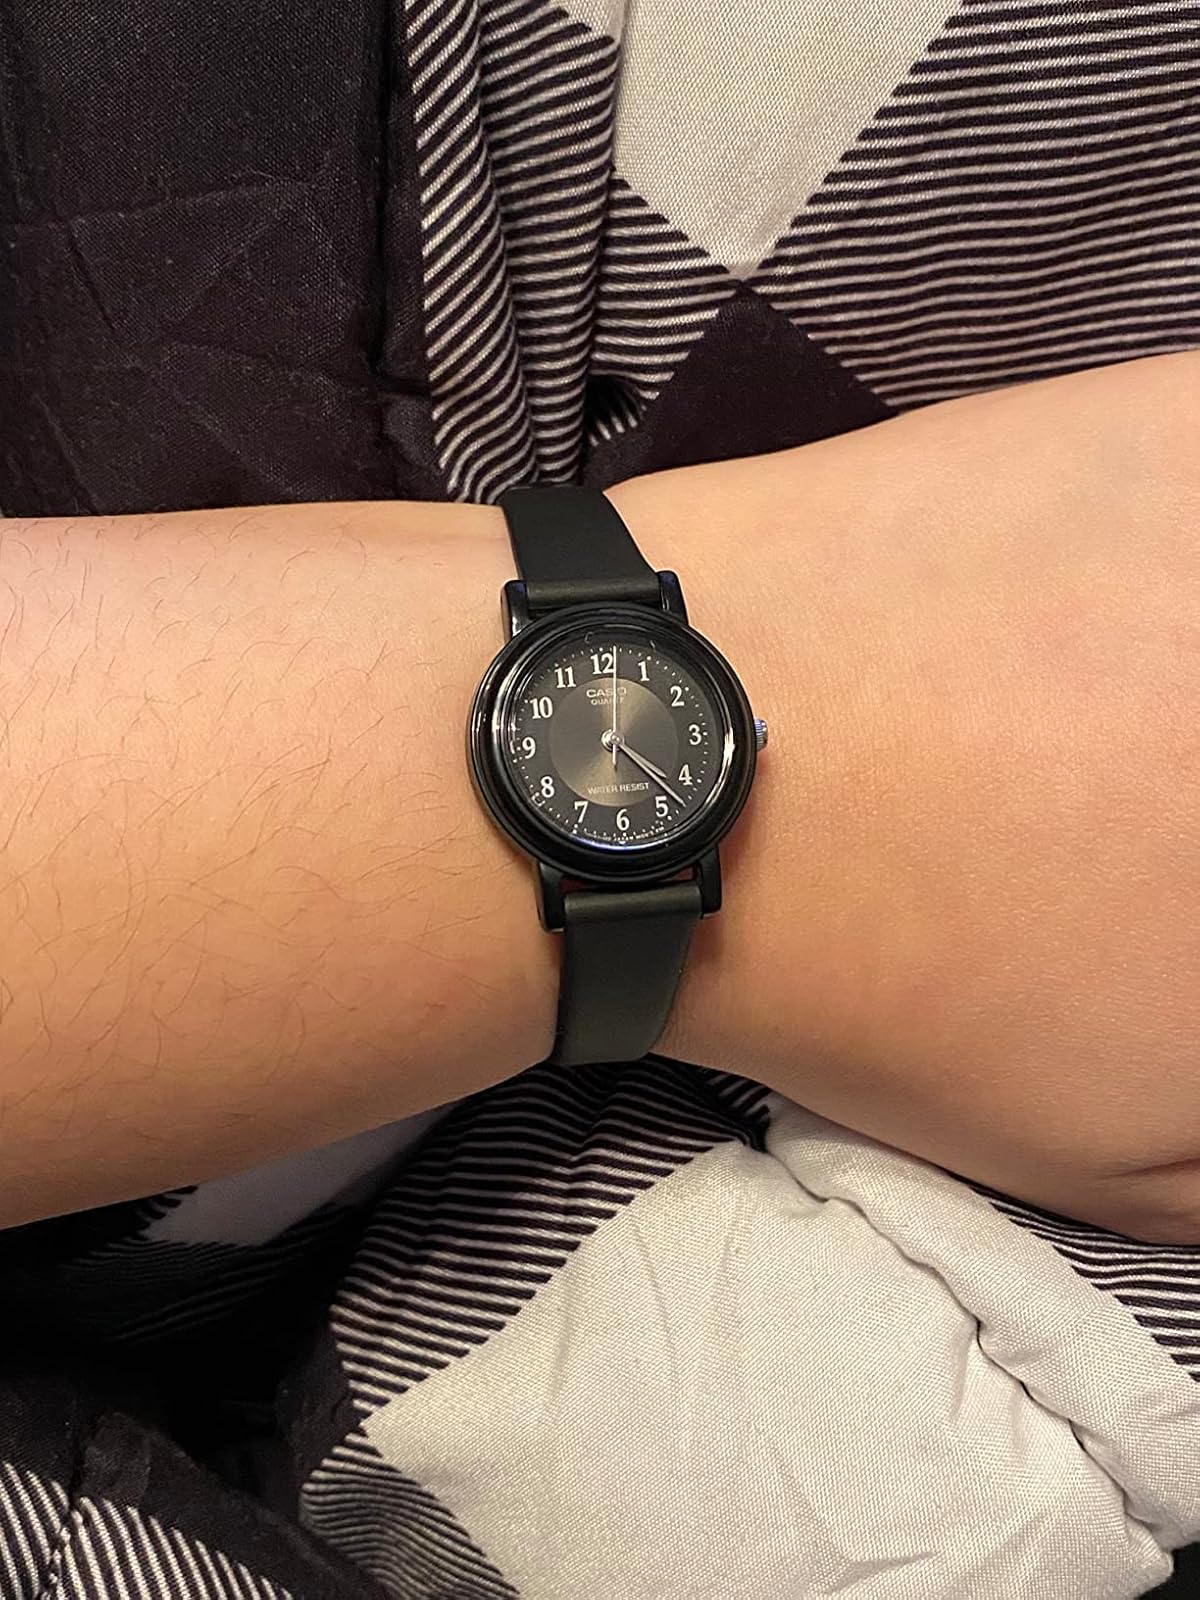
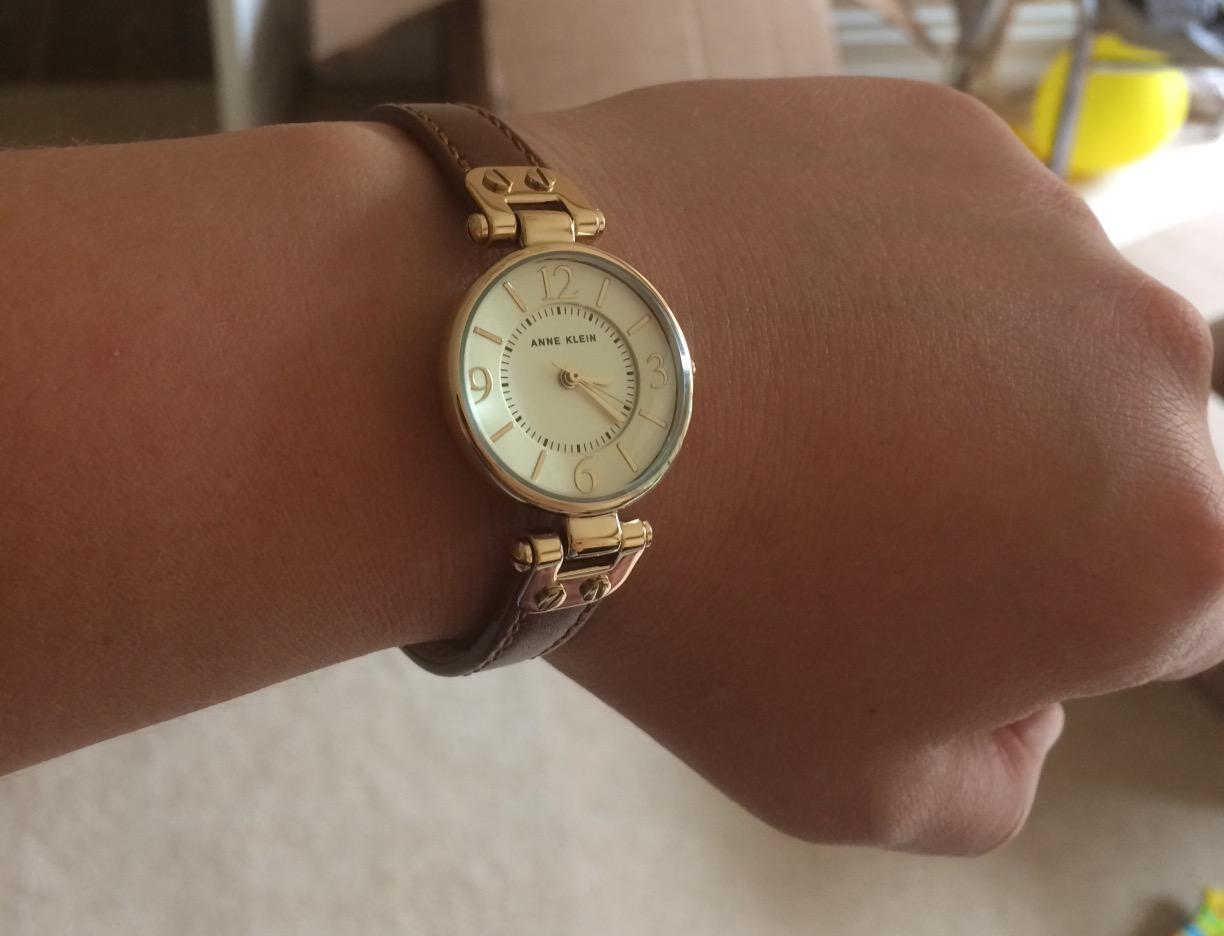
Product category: accessories_watch
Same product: no